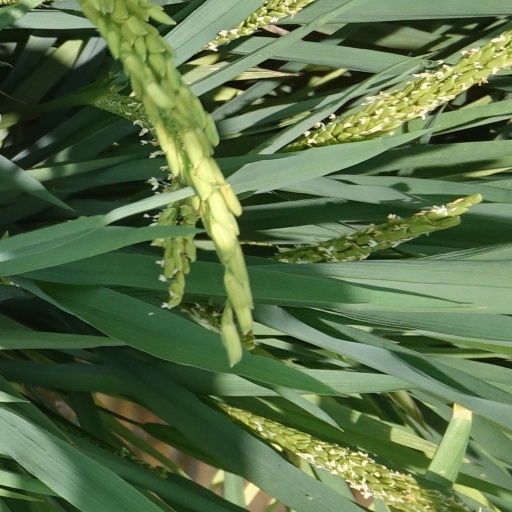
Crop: rice